Eshton

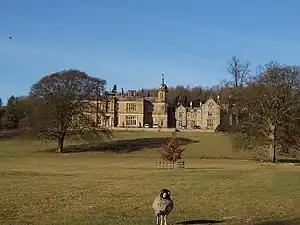
Eshton Hall, a stately home now converted into apartments

Eshton is a small village and civil parish in the county of North Yorkshire, England. At the 2011 Census the population was less than 100 and is included in the civil parish of Flasby with Winterburn. In 2015, North Yorkshire County Council estimated the population to be 70. It is in the Yorkshire Dales and about south of Grassington.